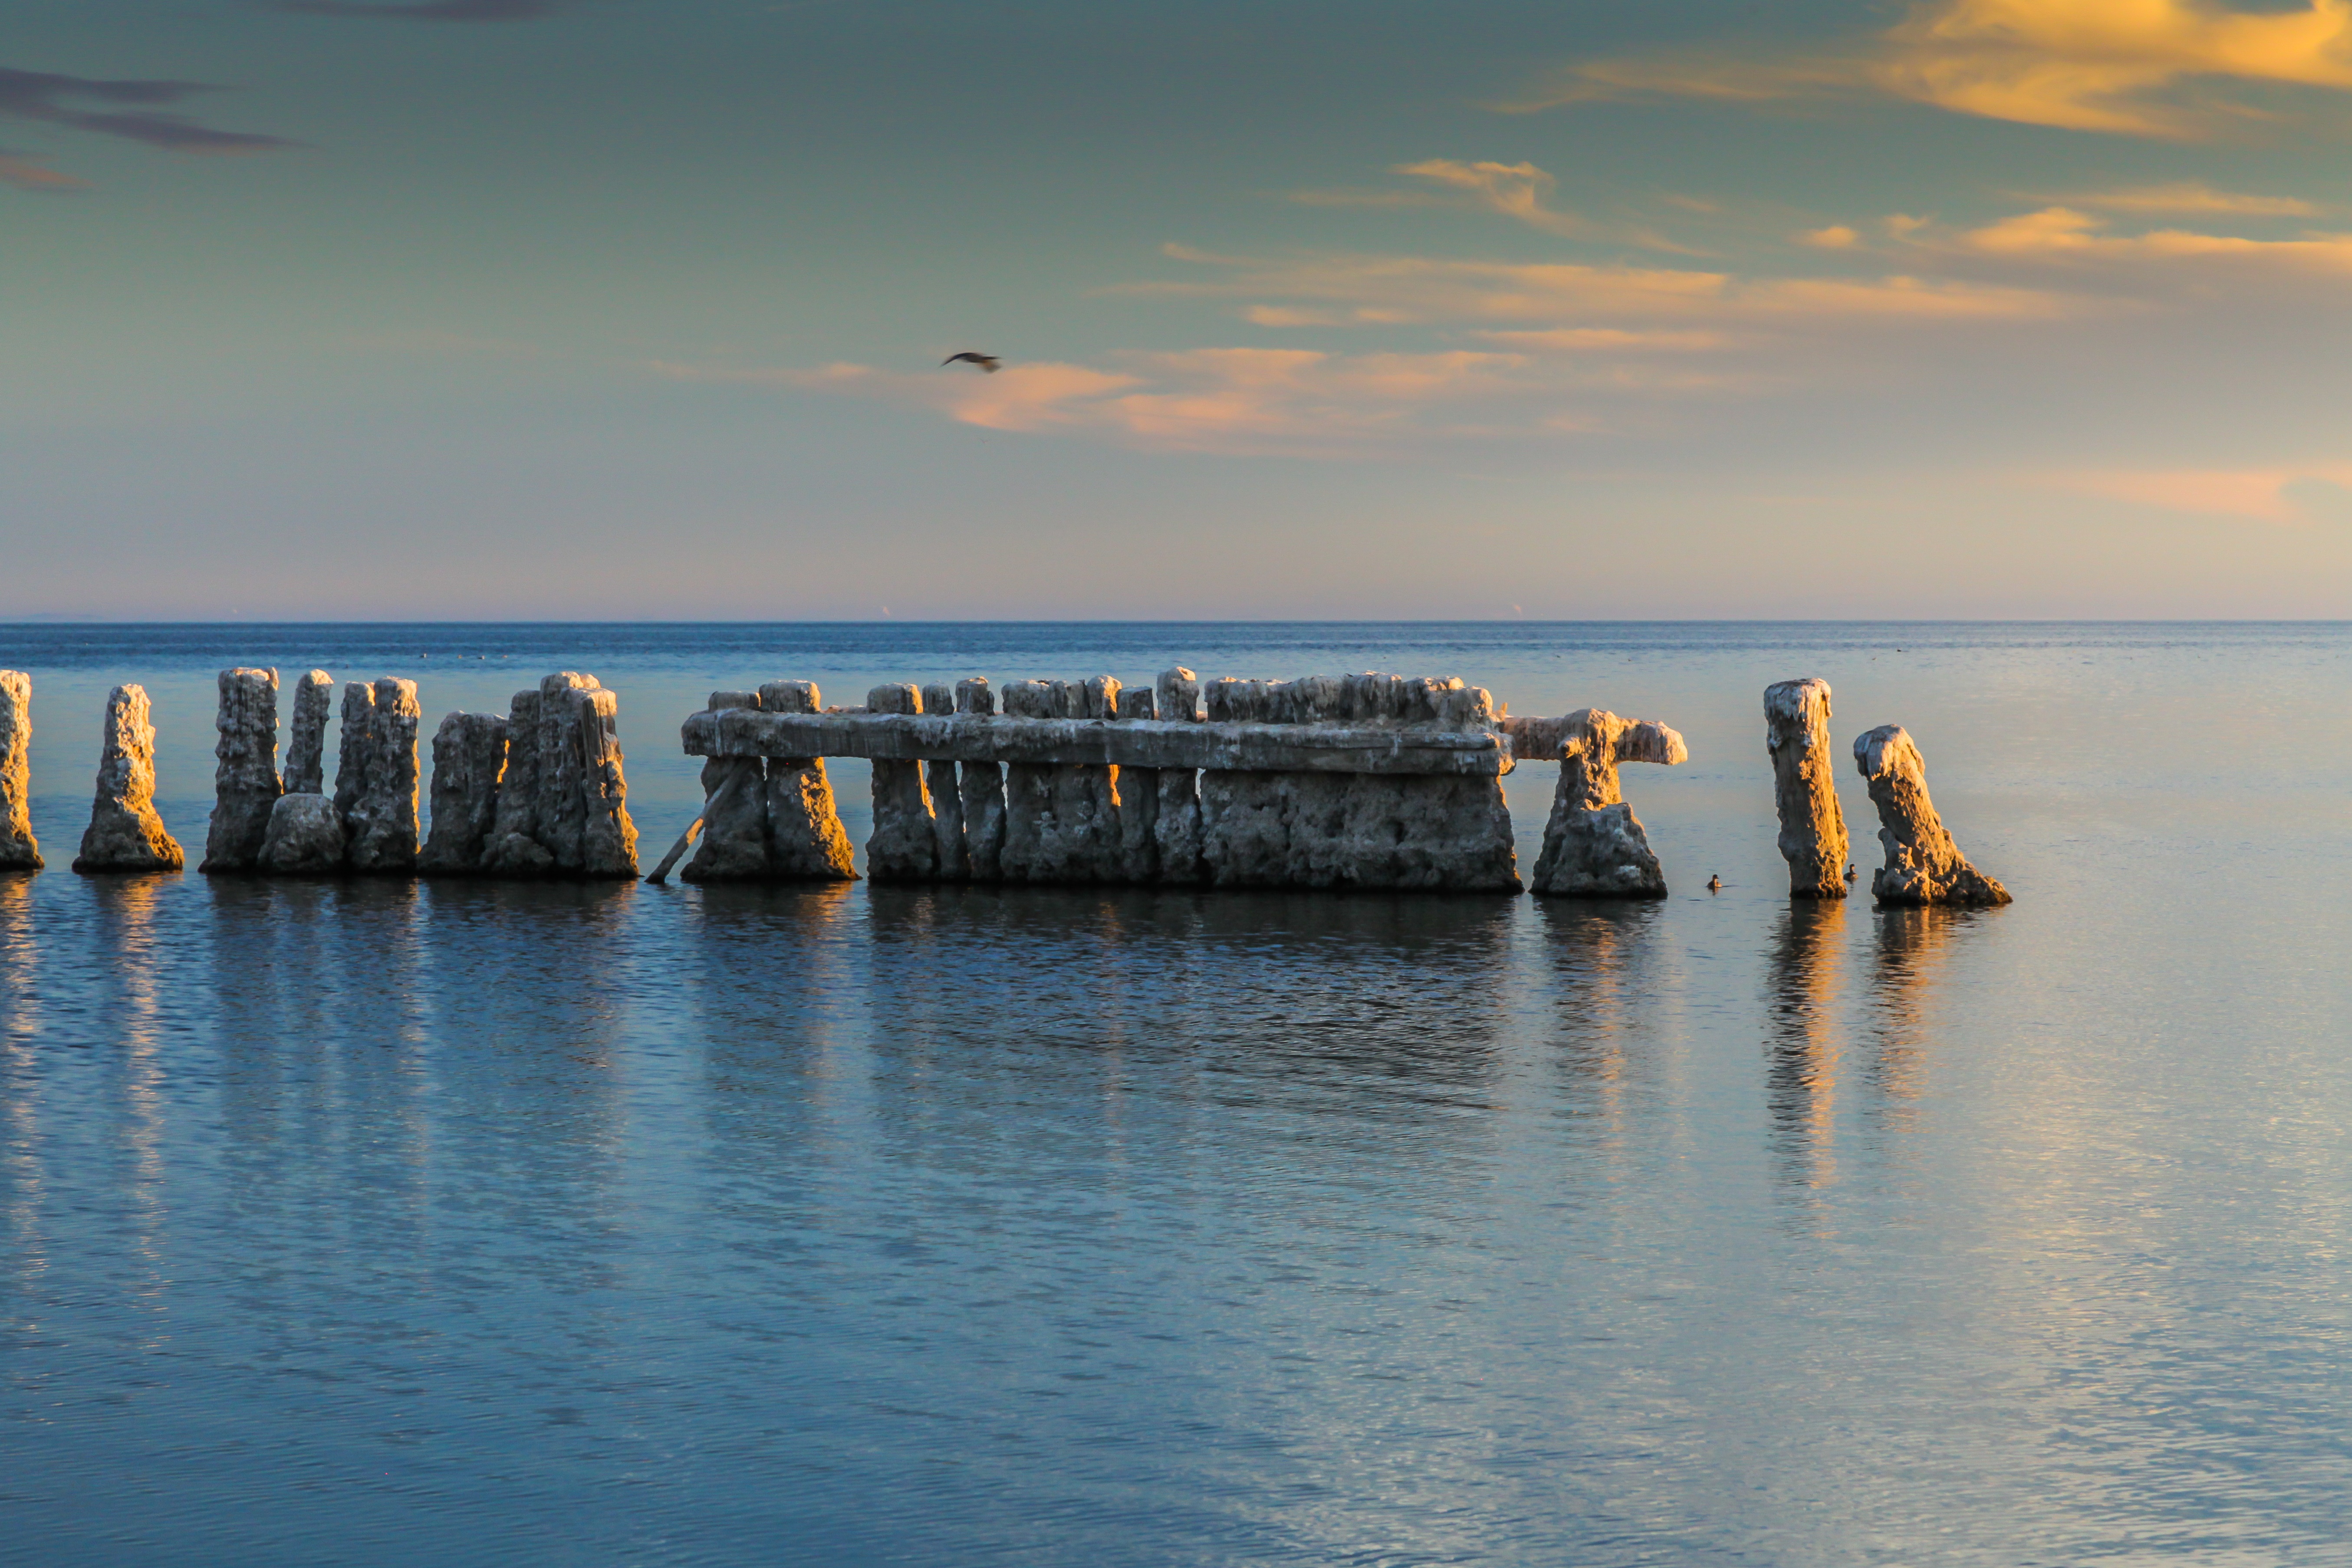
beach, sea, coast, water, ocean, horizon, cloud, sunrise, sunset, morning, shore, wave, dawn, pier, dusk, evening, reflection, vehicle, bay